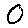
Label: 0